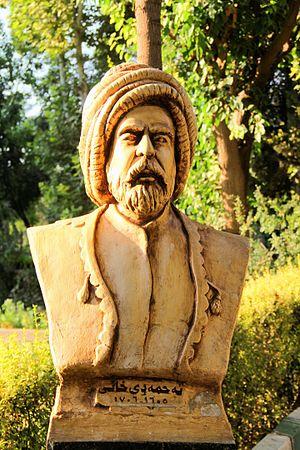
Ehmedê Xanî, ou Ahmed Khani, est un écrivain, astronome, poète, clerc sunnite et philosophe kurde. Son œuvre est aussi connue chez les Kurdes que celle d'Homère chez les Grecs et que celle de Ferdowsi chez les Persans.